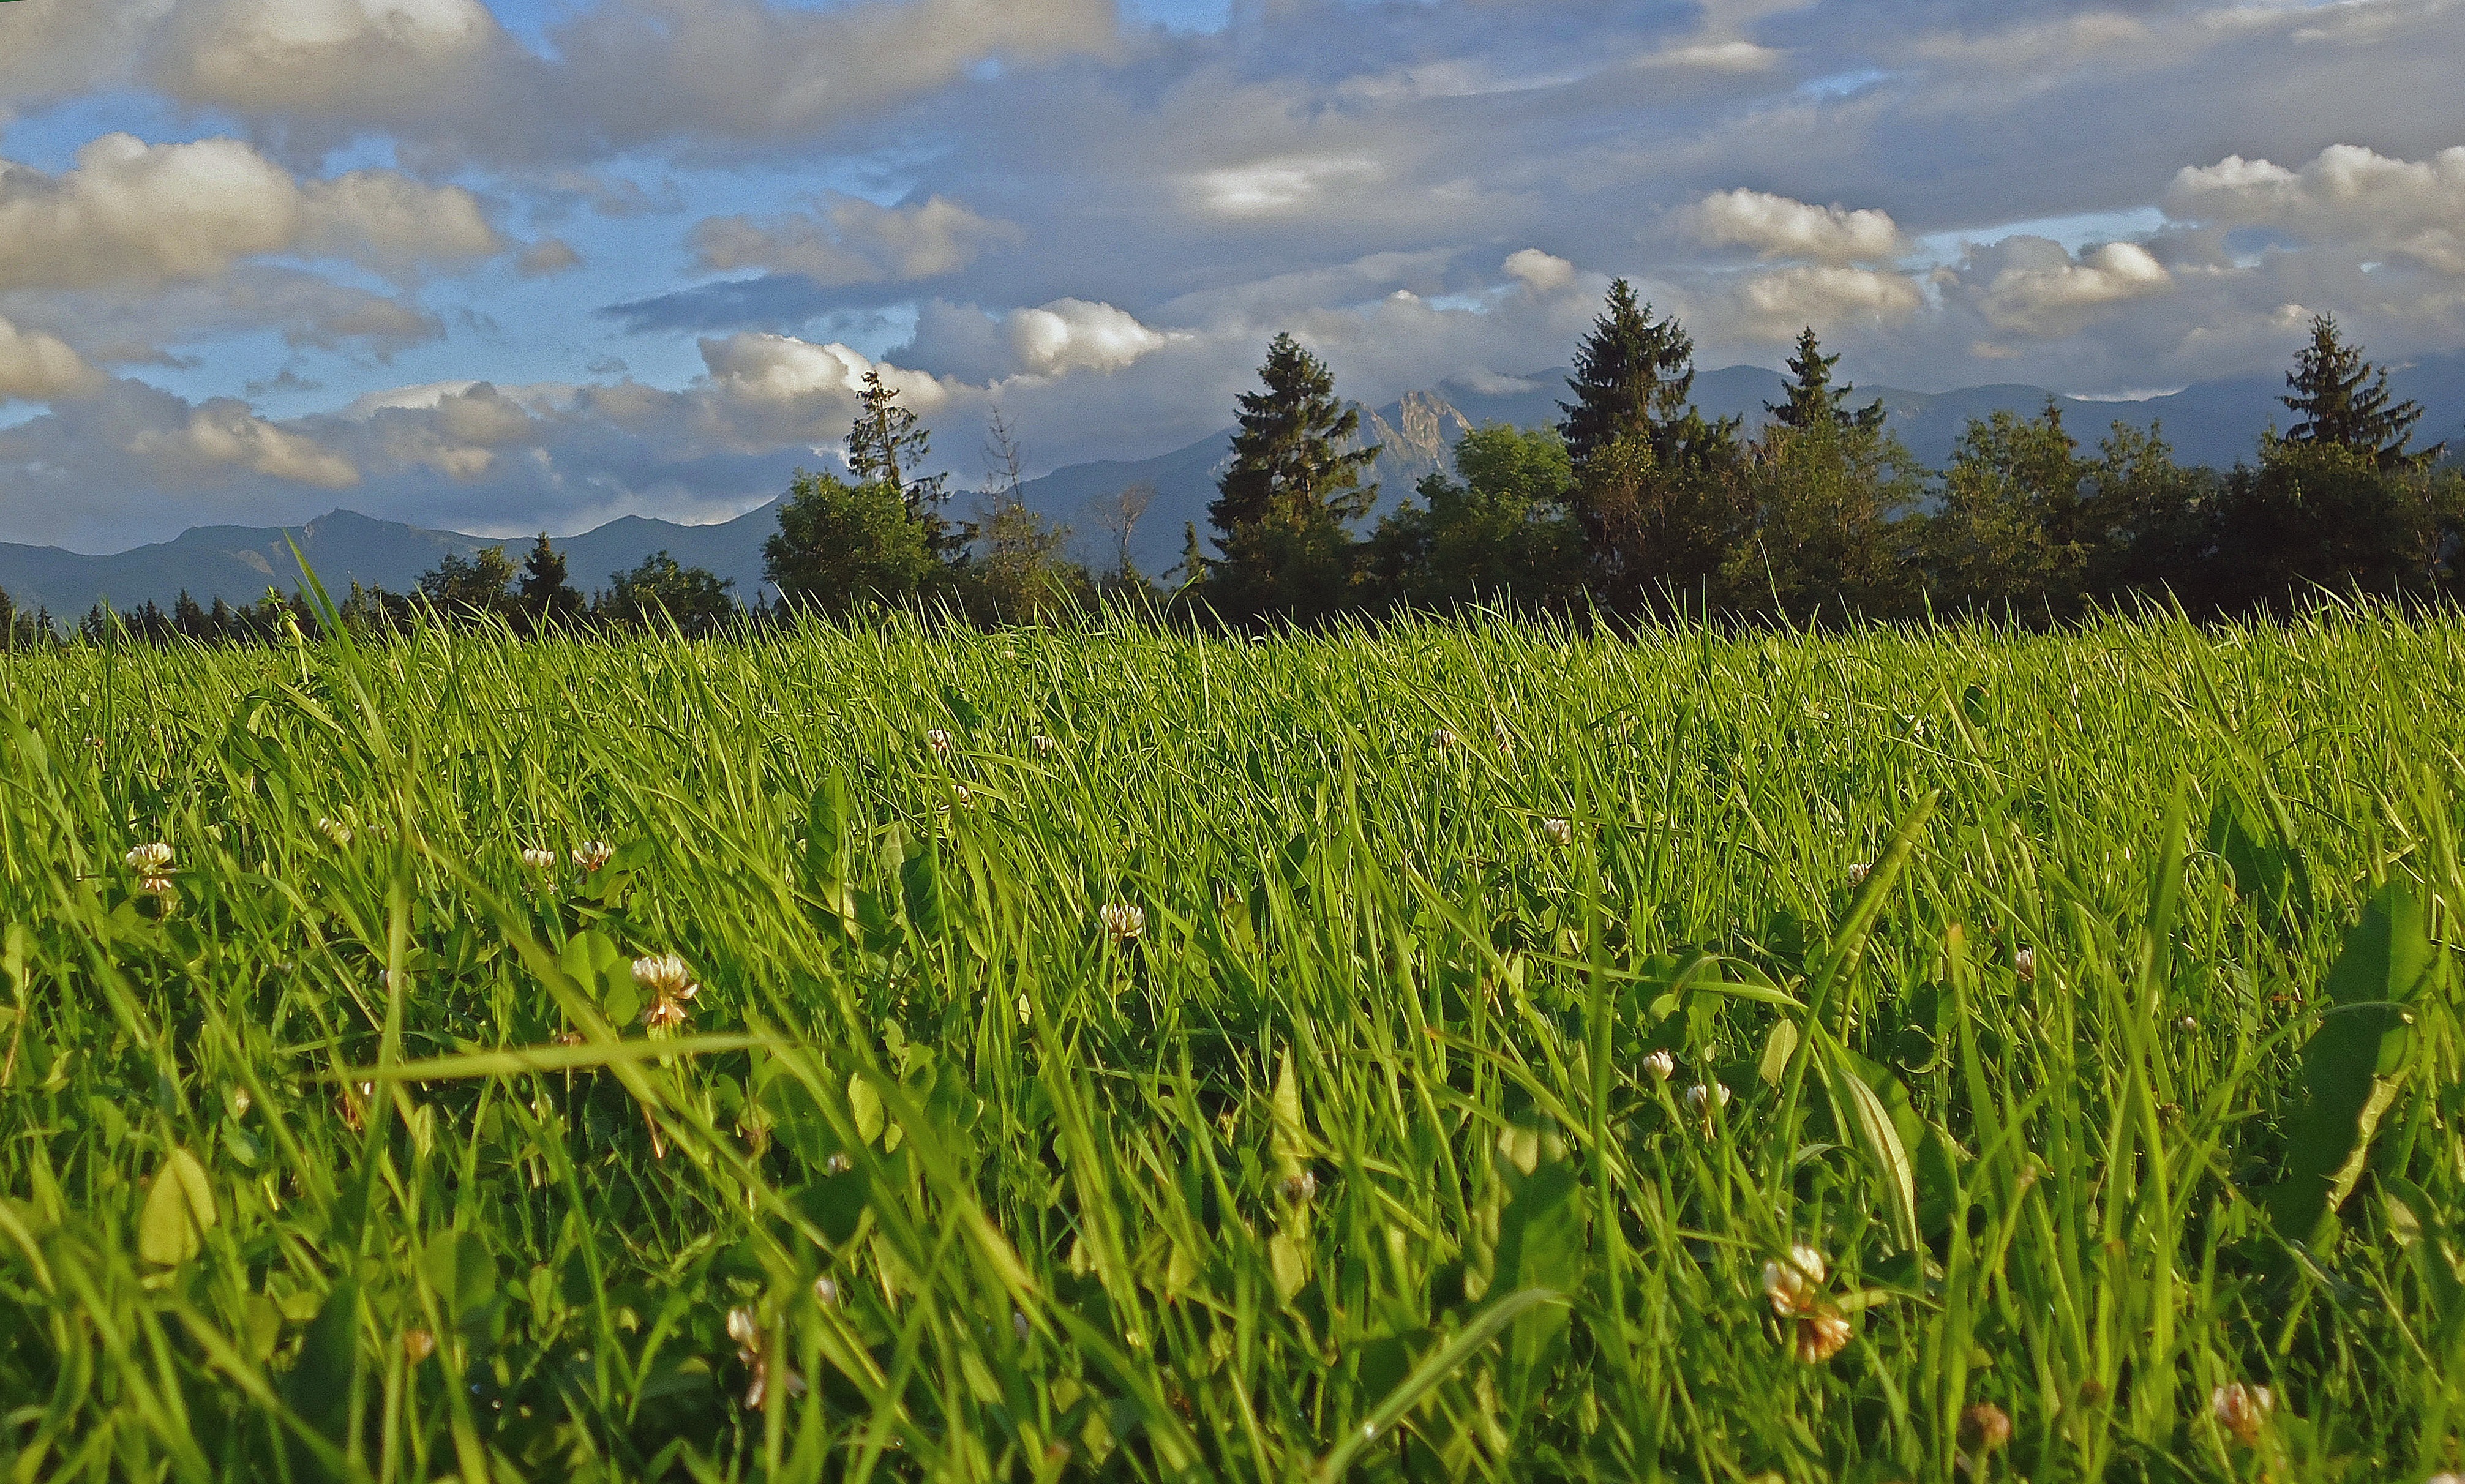
landscape, tree, forest, grass, marsh, plant, sky, white, field, lawn, meadow, prairie, flower, panorama, summer, clear, green, distance, crop, pasture, blue, agriculture, tourism, plain, clover, flowers, sunny, shadows, clouds, spruce, holidays, mountains, grassland, poland, wetland, plantation, habitat, ecosystem, tatry, sharpness, the background, steppe, podhale, peace of mind, rural area, a view of the mountains, paddy field, leaflet, the high tatras, dal, the bottom of the valley, natural environment, geographical feature, grass family, pog rze gliczarowskie, the stems of grasses, cloud k biaste, clouds over mountains, the silence in the sun, fresh grass, flatness